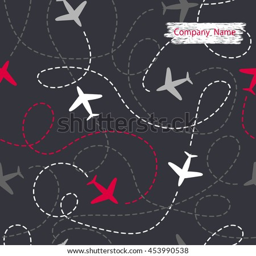
seamless pattern with airplanes on dark .